Describe the emotion expressed in this image:  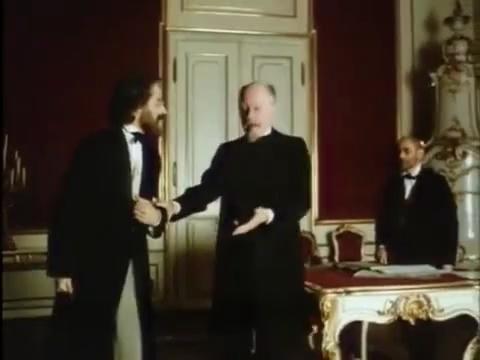
This person displays Fear, valence and arousal with low intensity.